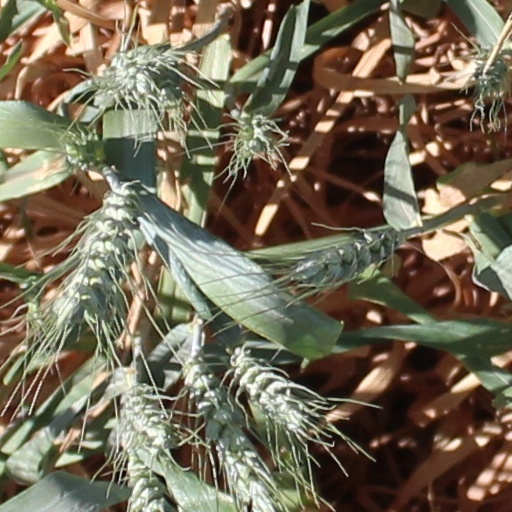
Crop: wheat